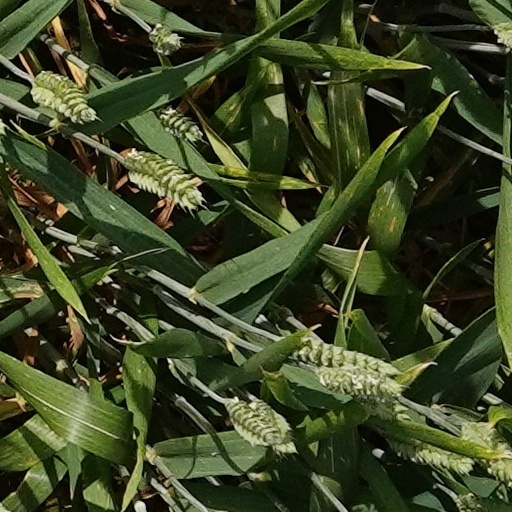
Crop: wheat